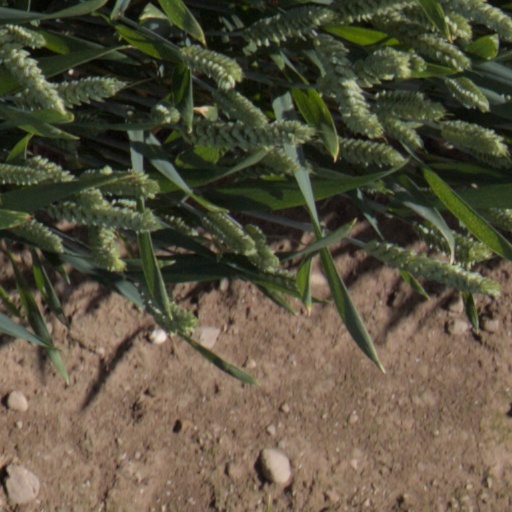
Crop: wheat